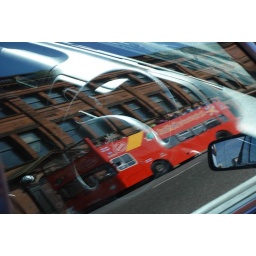
Belfast tour bus reflection in car window